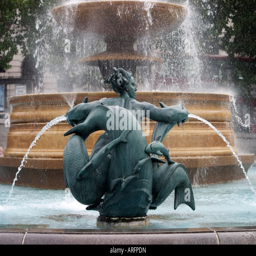
a statue in one of the fountains